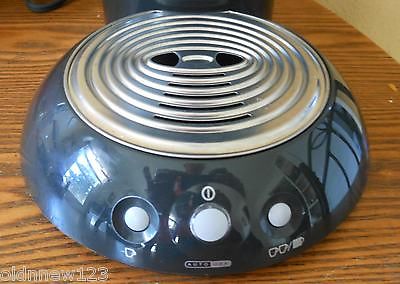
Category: coffee maker